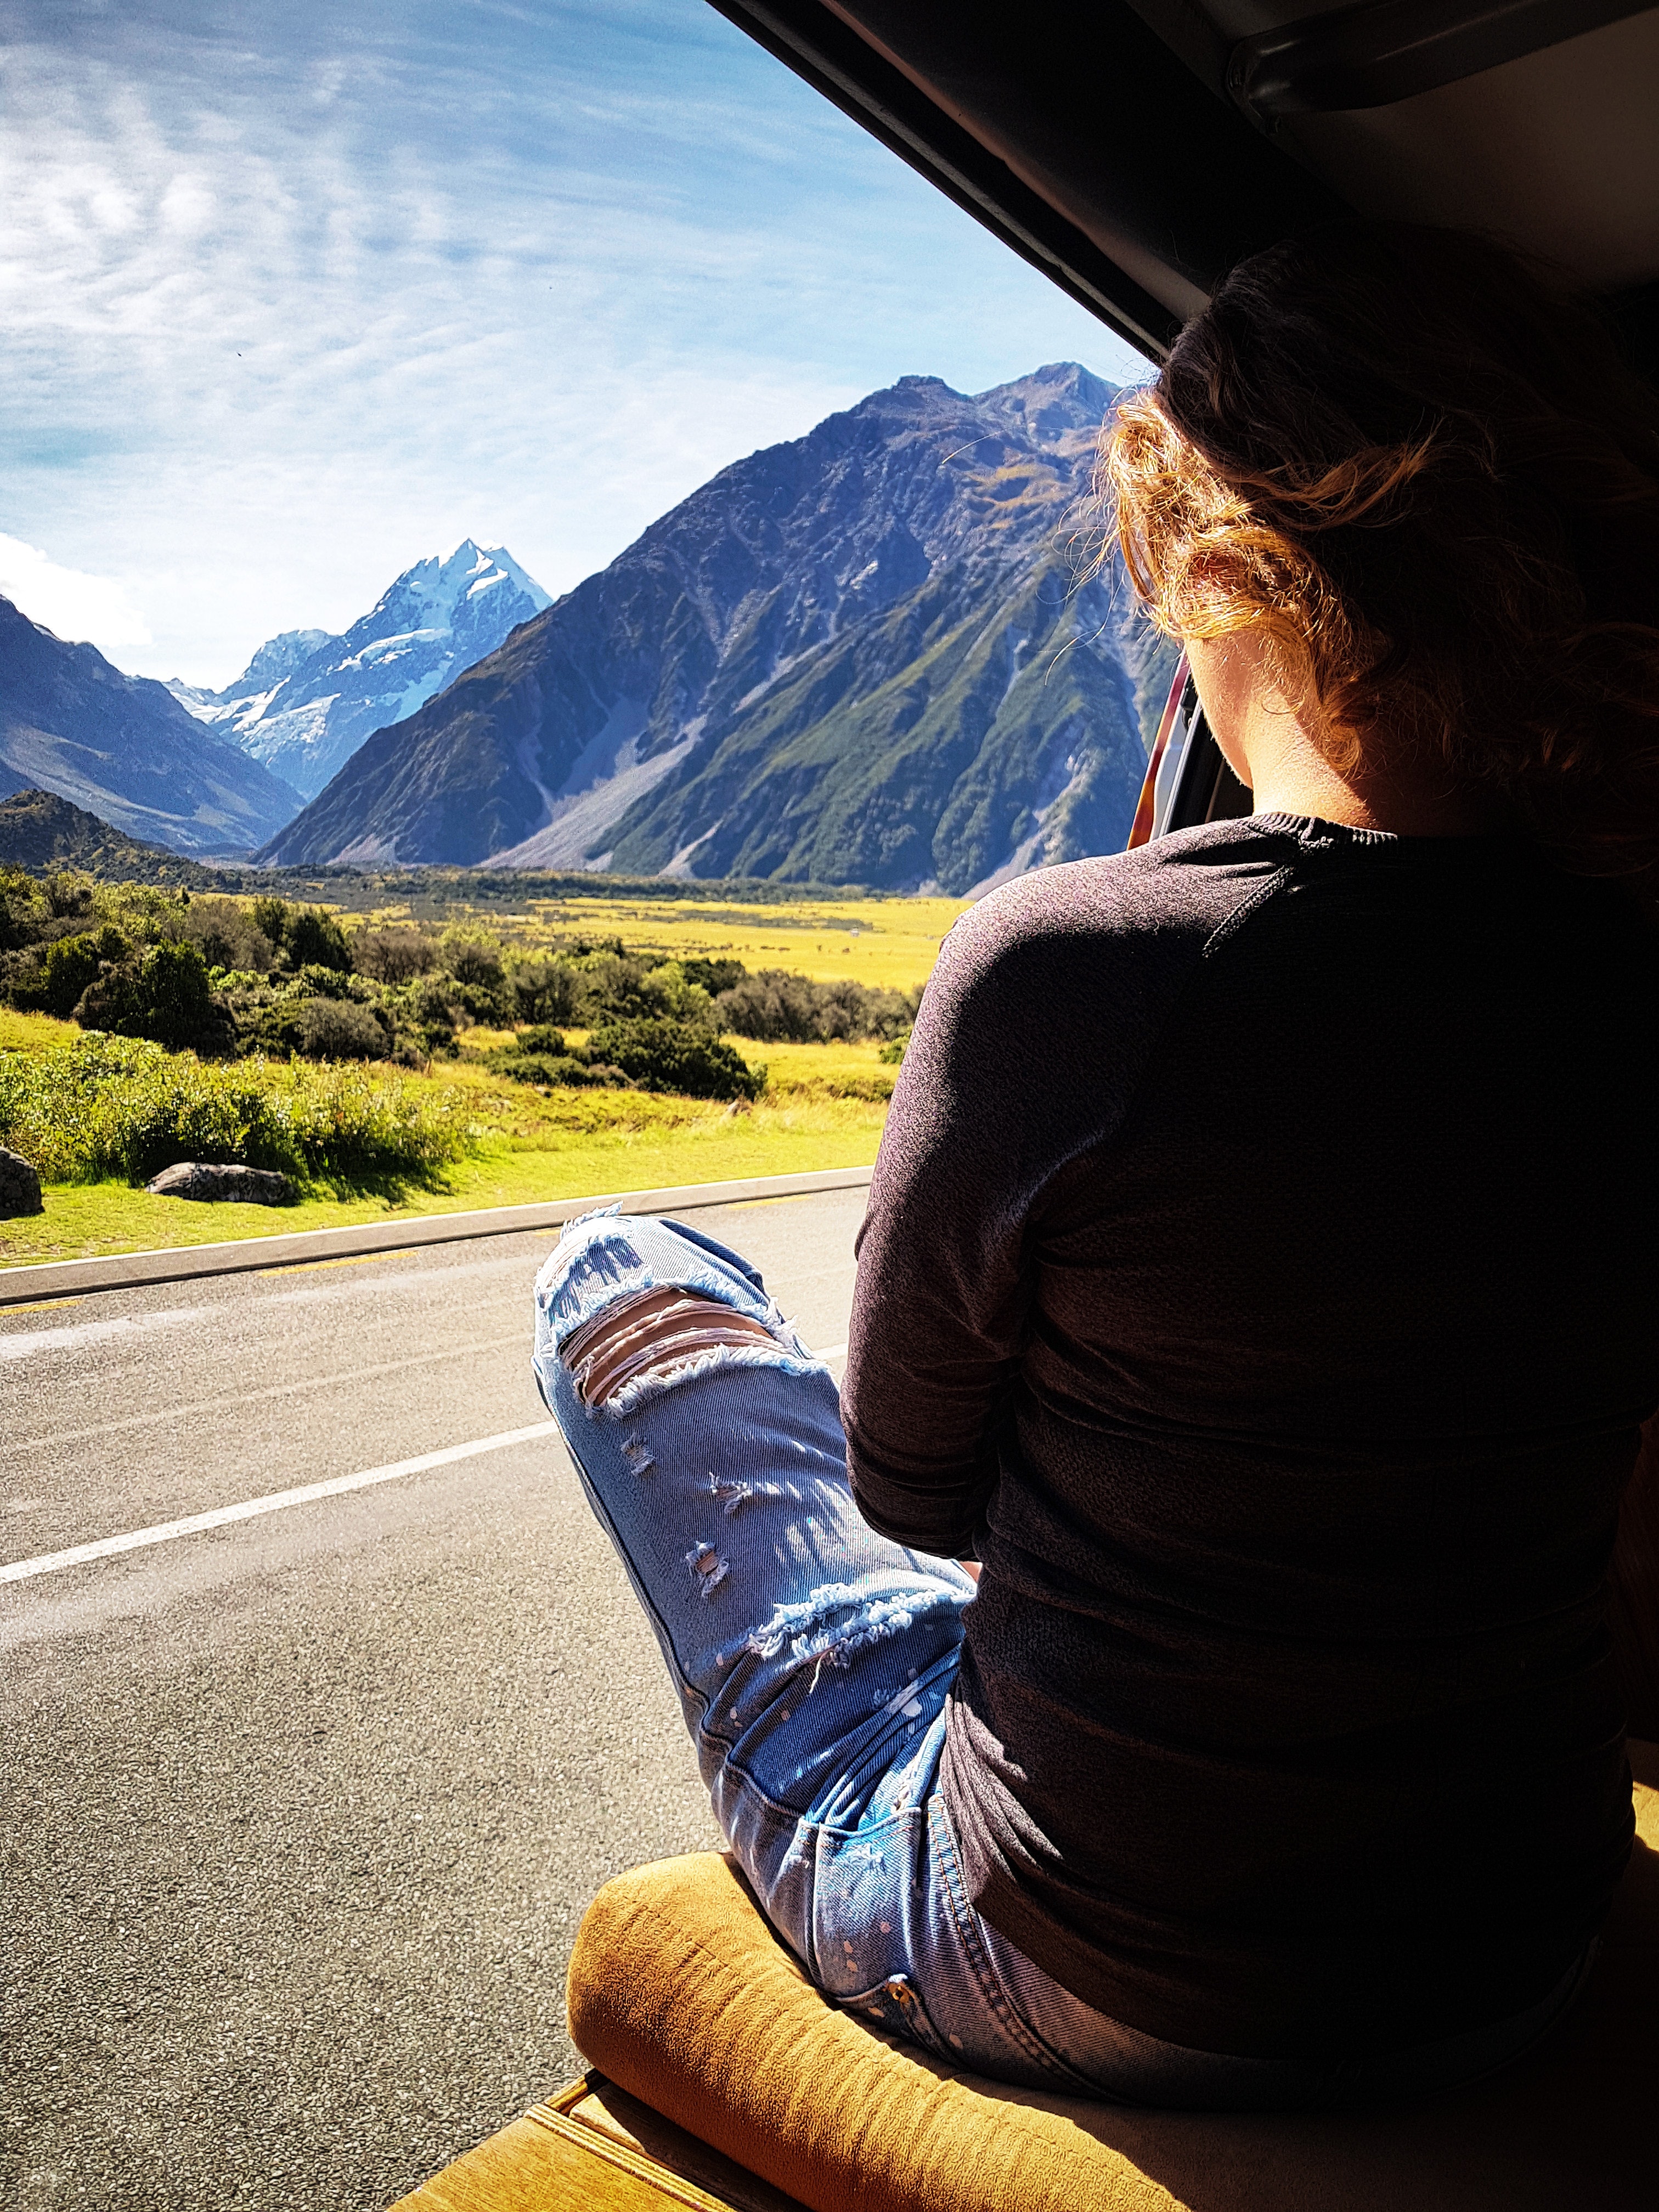
sky, mountainous landforms, mountain, yellow, footwear, road, mountain range, cloud, cool, landscape, leg, sitting, sunlight, vacation, human leg, travel, tourism, photography, shoe, Tints and shades, asphalt, leisure, knee, highway